Gareth Bale

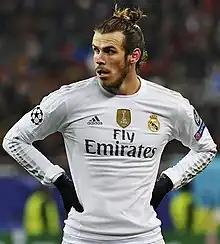
Bale during the 2015–16 UEFA Champions League campaign

Bale scored twice in Real's win over Real Betis in September 2015. His two goals took the total number of goals of Madrid's attacking trio of Bale, Benzema and Cristiano Ronaldo to 200 goals since they first played together in 2013.